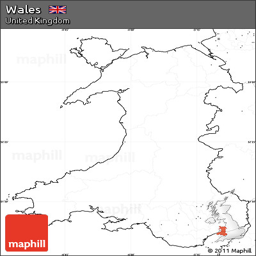
blank simple map no labels